Onychogomphus uncatus

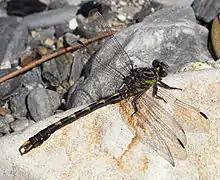
Male

The adults of "Onychogomphus uncatus" grow up to long. The eyes are widely separated and bright-blue or gray-blue, never green. The front black line on the side of the thorax does not touch the midline. The yellow collar at the front of the thorax is interrupted by a black bar. It has four cells on the anal triangle of the rear wing, but no yellow line on the 'vertex'. Cercoids are always yellow.